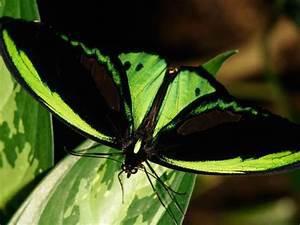
butterfly